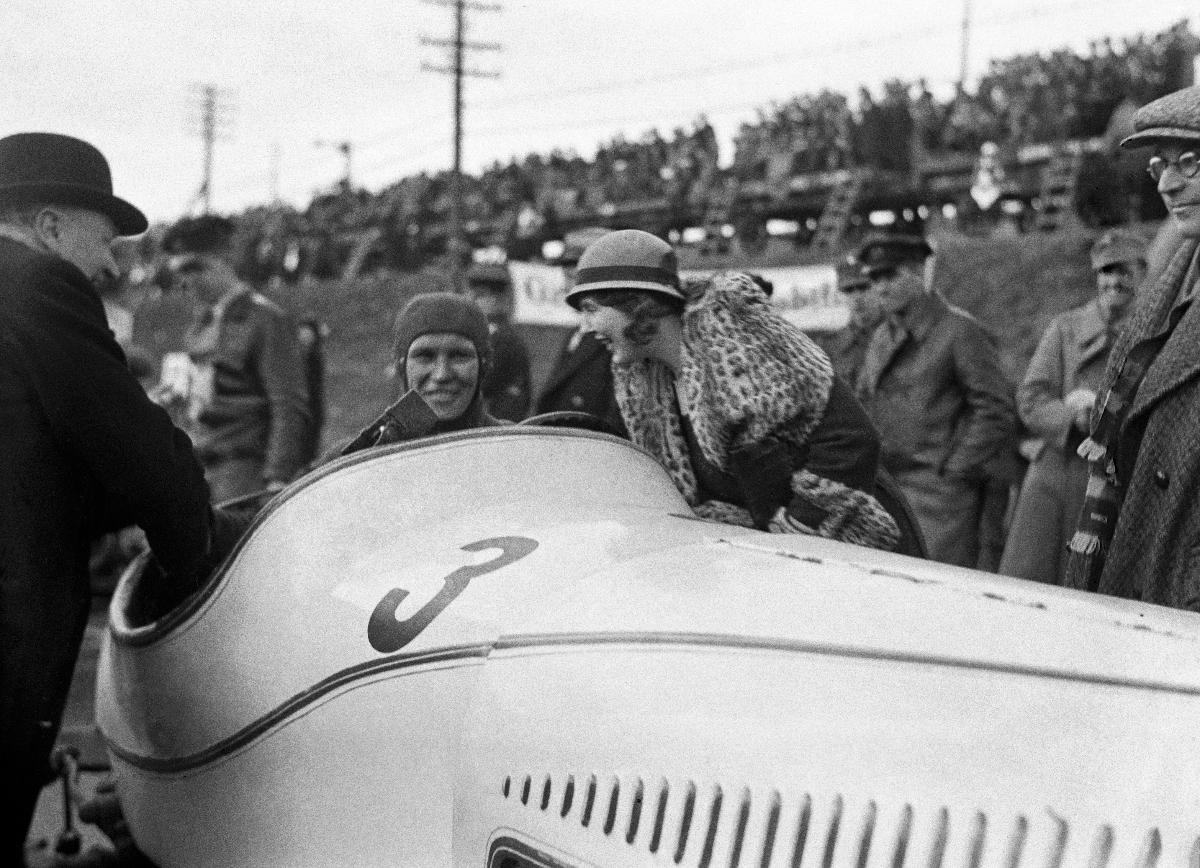
Suomen ensimmäiset suurajot
Finlands första Storlopp; The first Grand Prix of Finland
sisällön kuvaus: Suomen ensimmäiset suurajot Helsingissä 8.5.1932. Tukholmalainen rouva Stille onnittelee S. P. J. Keinästä kisan jälkeen. content description: The first Grand Prix of Finland in Helsinki 8.5.1932. Mrs. Stille from Stockholm congratulates S. P. J. Keinänen after the race. innehållsbeskrivning: Finlands första Grand Prix i Helsingfors 8.5.1932. Fru Stille från Stockholm gratulerar S. P. J. Keinänen efter loppet.
Kuvaaja: Sundström, Hugo, kuvaaja
Vuosi: 1932
Paikka: Suomi, Uusimaa, Helsinki, Eläintarha Helsinki; Suomi
Aiheet: Keinänen, Sulo Paavo Johannes; kilpa-ajot; autourheilu; kilpailut; Eläintarhanajot; Suomen Suurajot; moottoriurheilu; kilpa-ajajat; HBL; autot; races (sports contests); automobile sports; competitions; sports; racing; motor sports; cars; motor racing; spectators; drivers; kappkörningar; bilsport; tävlingar; sport; motorsport; Djurgårdsloppet; Finlands Storlopp; bilar; förare